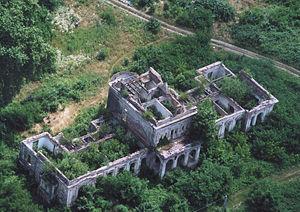
Barcs est une ville de Hongrie du comitat de Somogy comptant environ 12 000 habitants, ville frontière de la Croatie.